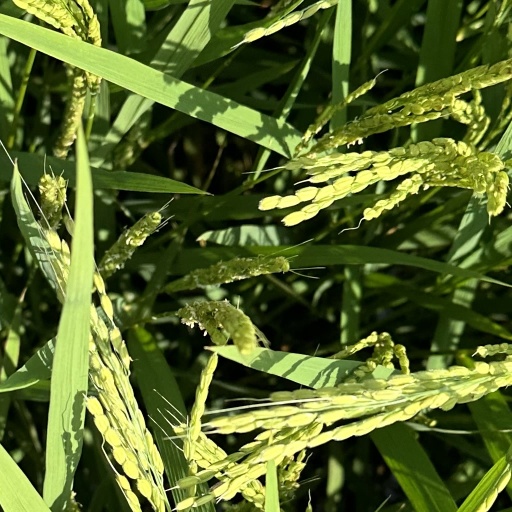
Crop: rice